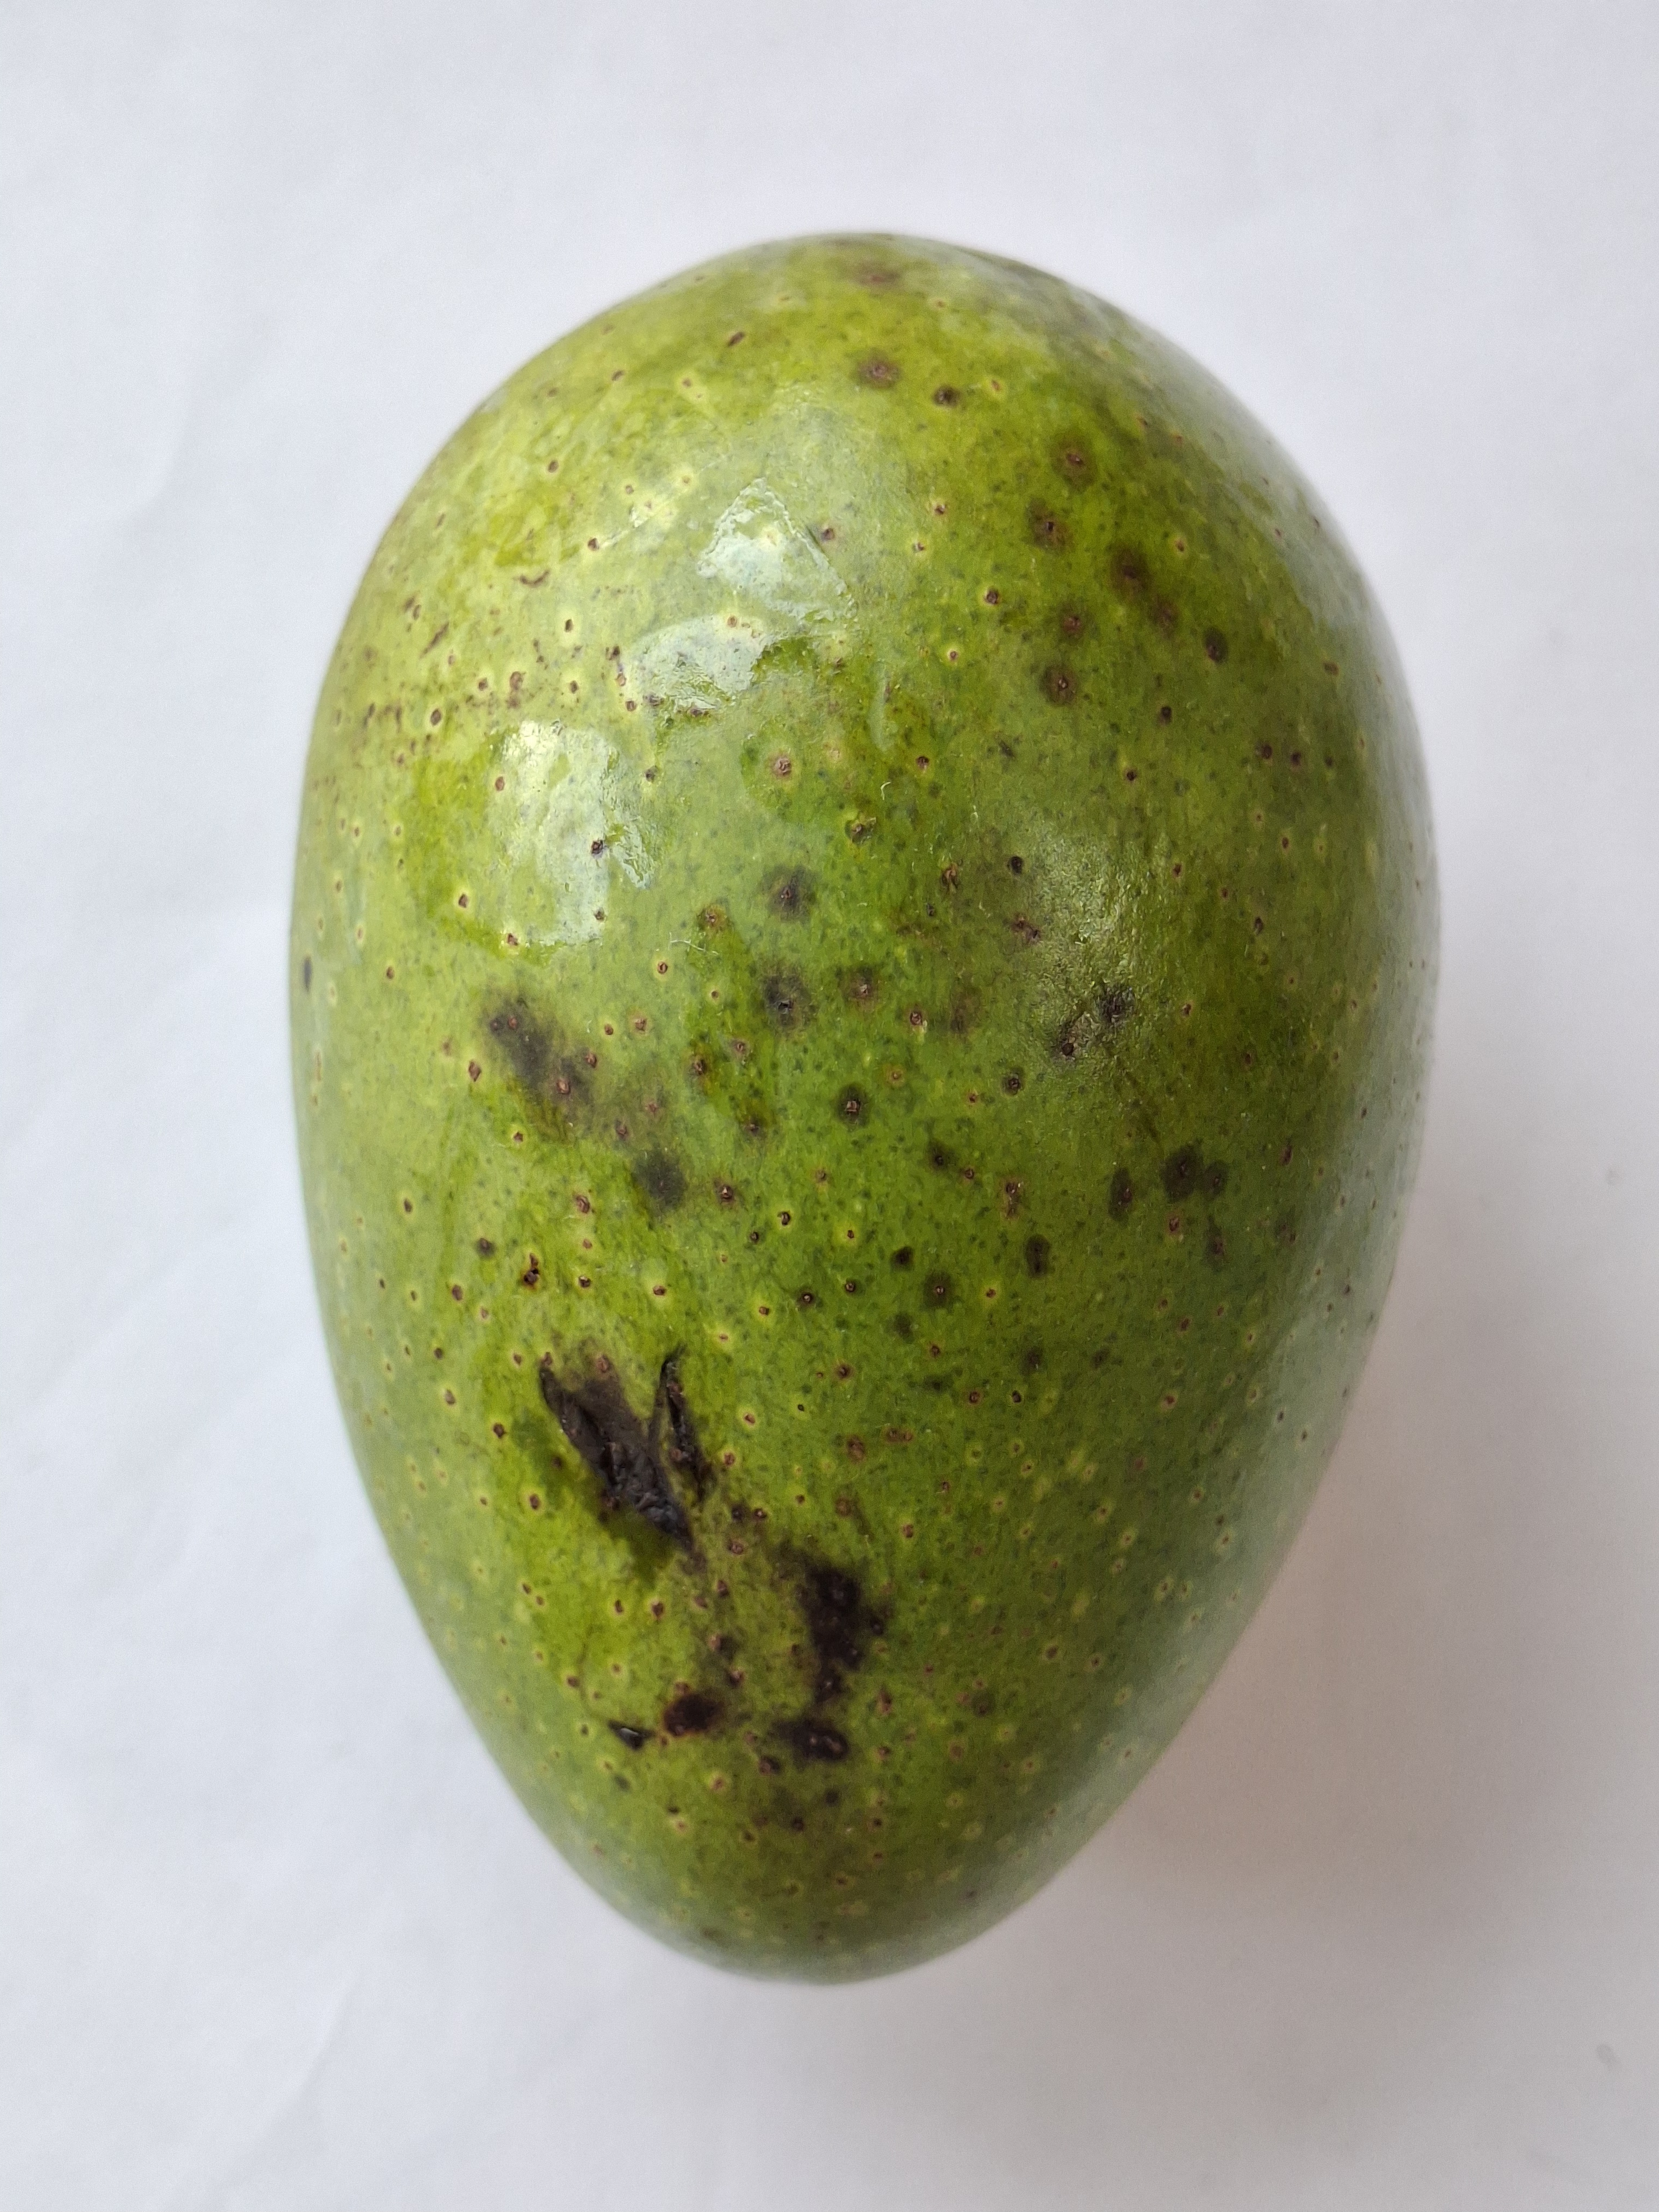
Mango variety: GopalBhog